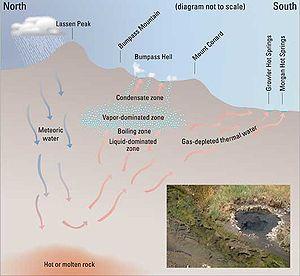
La géologie de la région volcanique de Lassen se caractérise par des phénomènes de sédimentation et d'activités volcaniques. Elle distingue la région du parc national volcanique de Lassen, dans le nord de la Californie, aux États-Unis, à l'extrémité méridionale de la chaîne des Cascades.